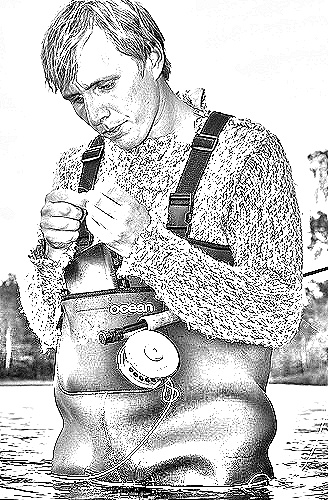
Portrait style: Sketch Portrait